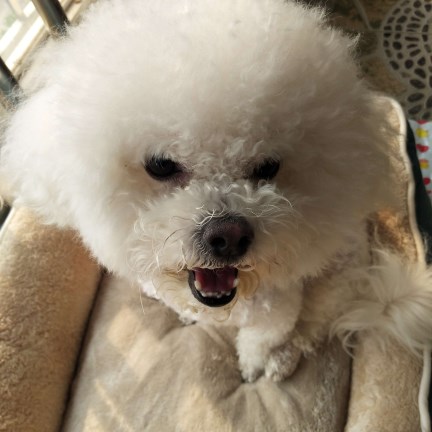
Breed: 3083-n000117-Bichon_Frise